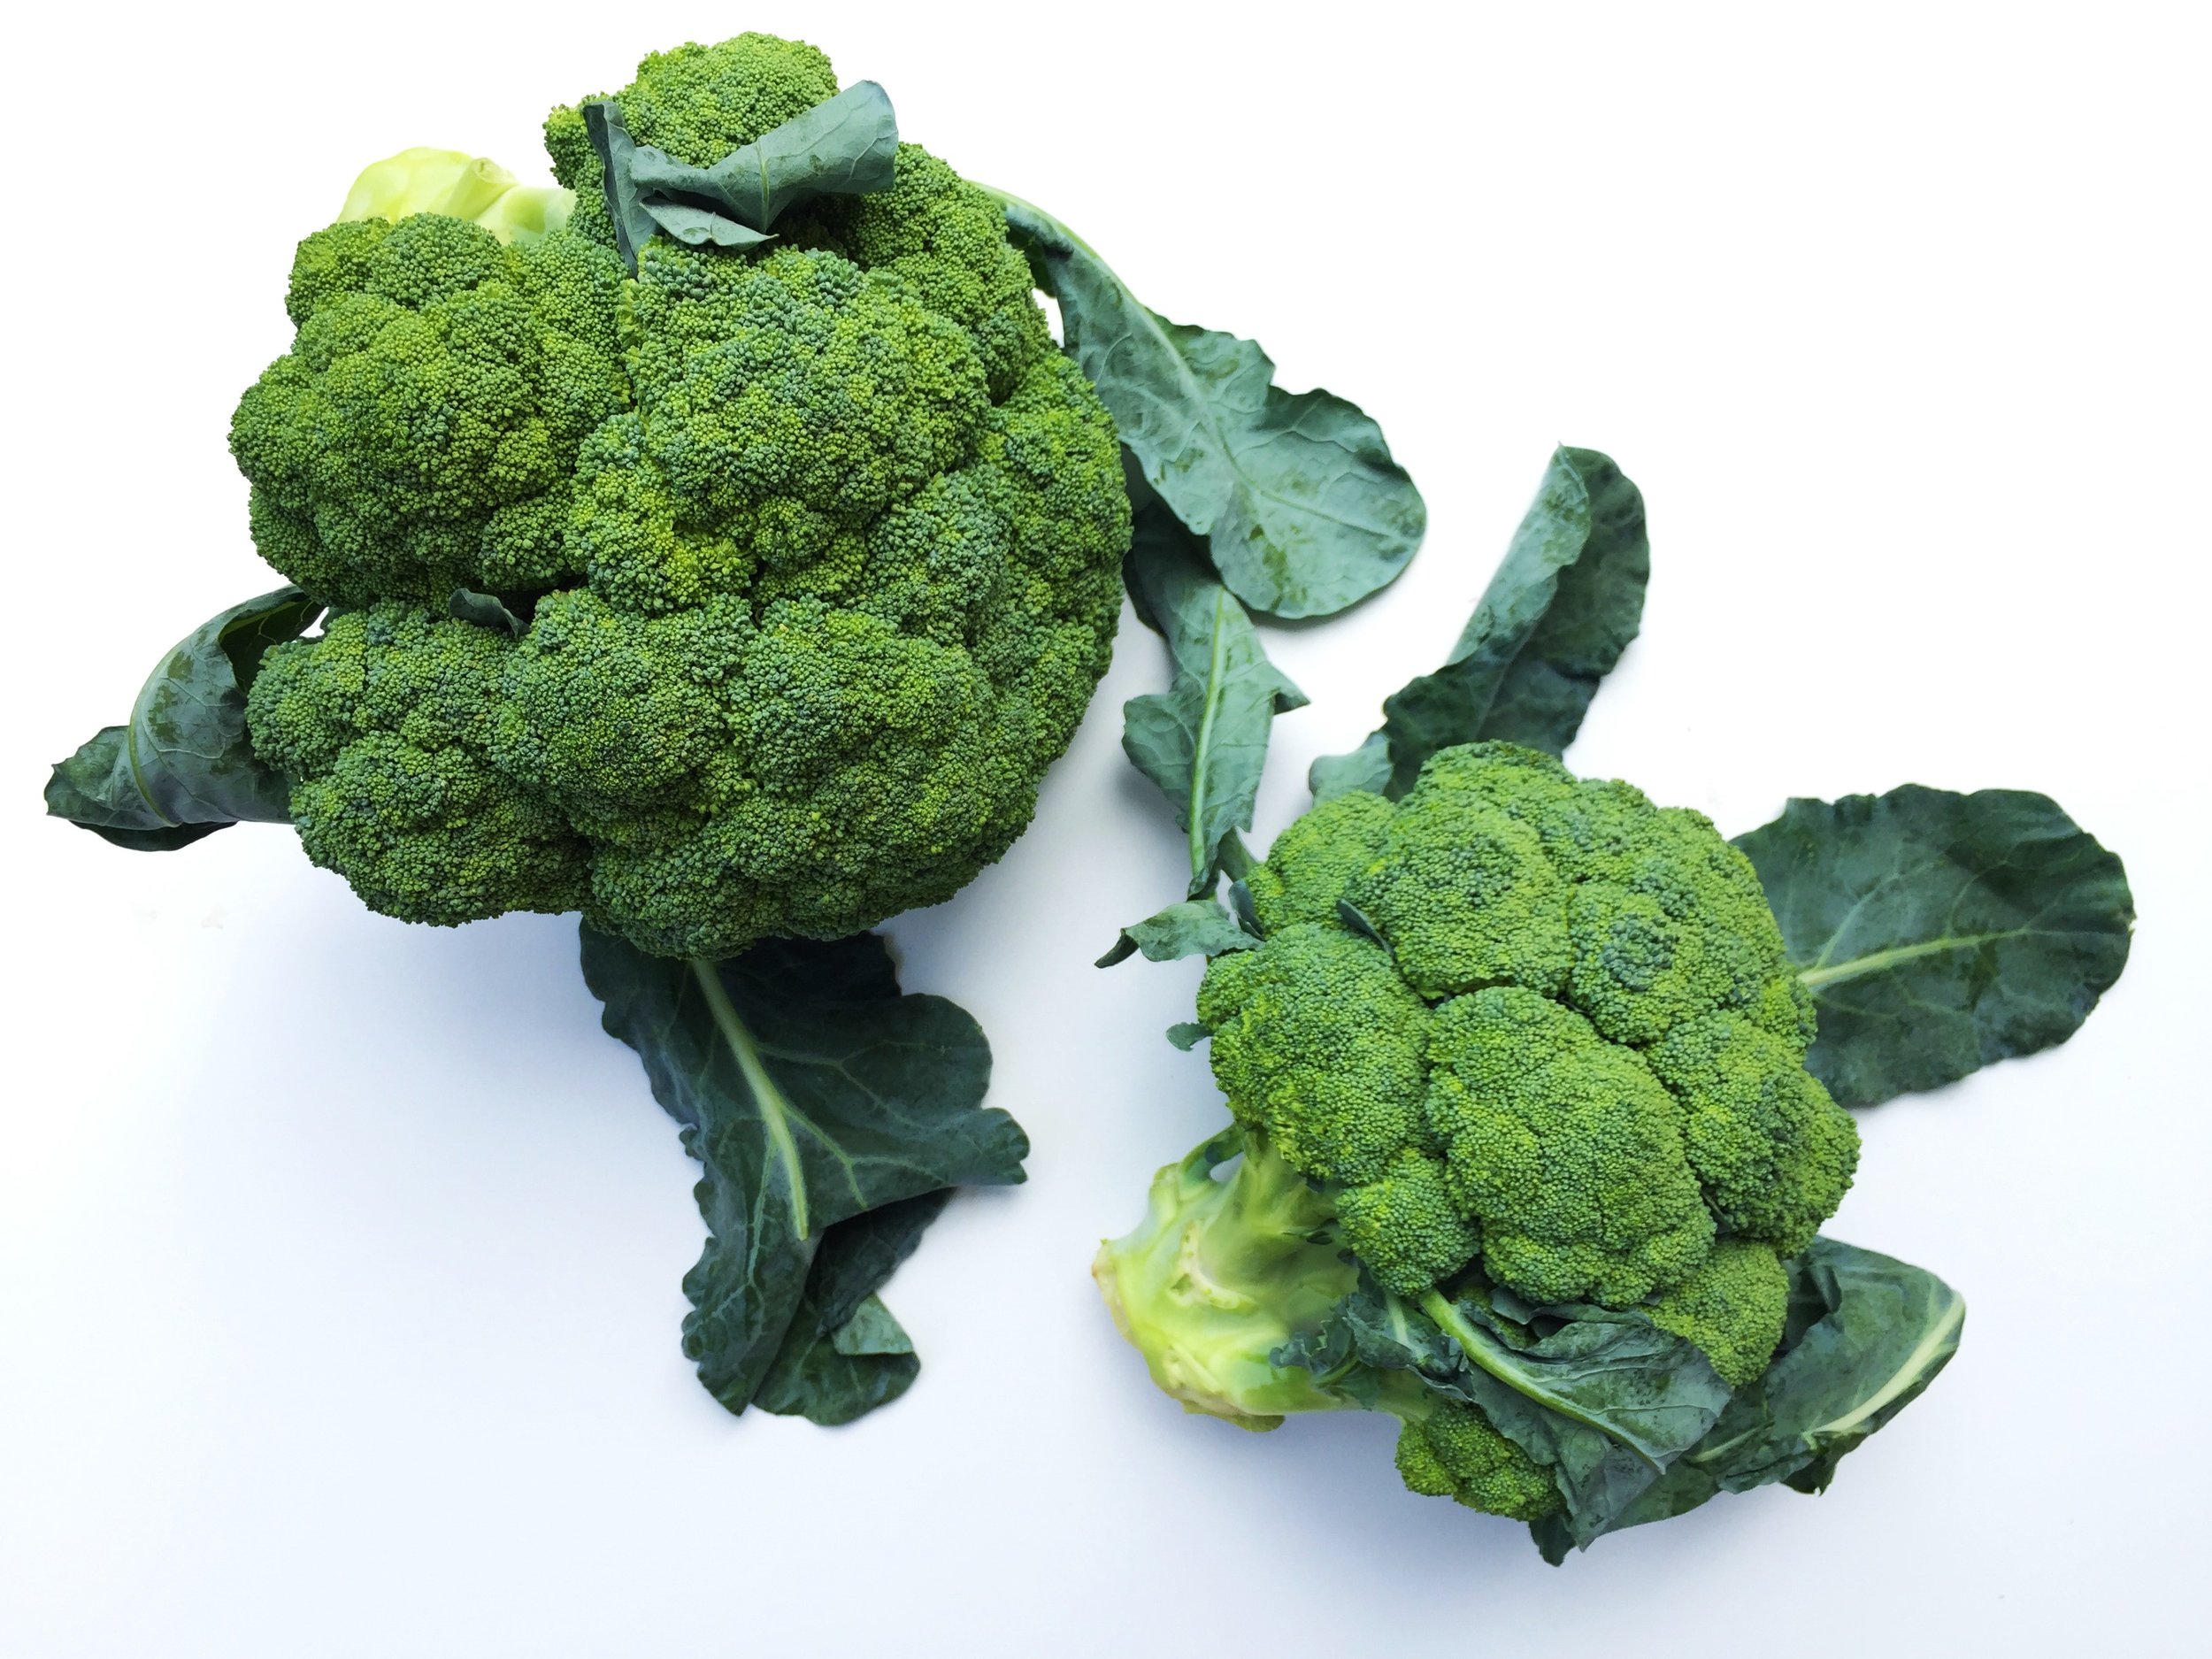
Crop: unknown
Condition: broccoli